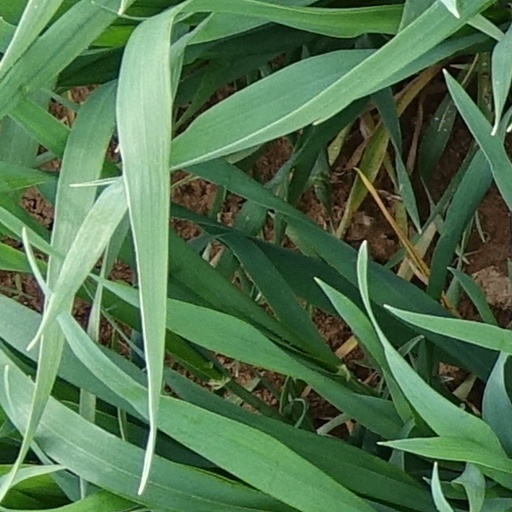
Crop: wheat